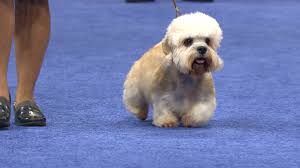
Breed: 211-n000052-Dandie_Dinmont